The Mysteries of Paris (1943 film)

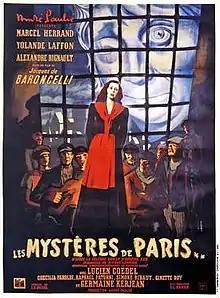

The Mysteries of Paris (French: Les mystères de Paris) is a 1943 French drama film directed by Jacques de Baroncelli and starring Marcel Herrand, Yolande Laffon and Alexandre Rignault. It is based on the novel "The Mysteries of Paris" by Eugène Sue.